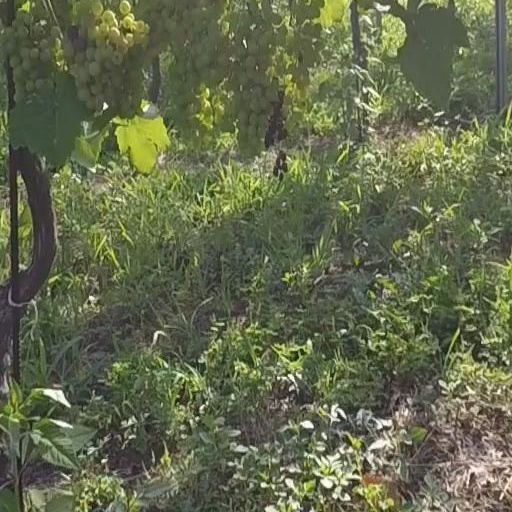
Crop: grape